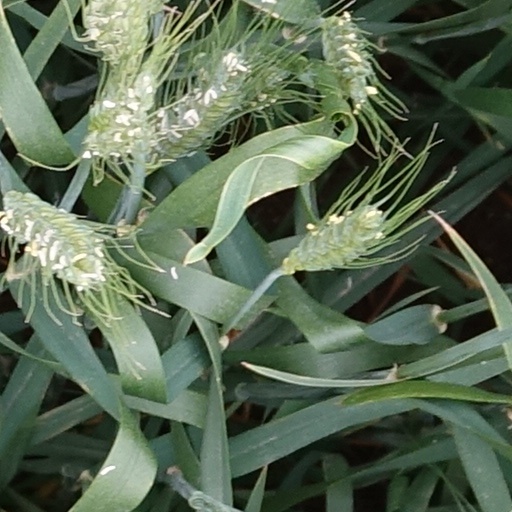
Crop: wheat